Mura Masa

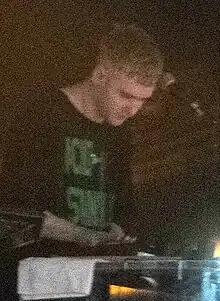
Mura Masa performing at Field Day in 2017

Alexander George Edward Crossan (born 5 April 1996), better known by his stage name Mura Masa, is a Guernsey-born electronic record producer and songwriter. Crossan is best known for his 2016 song "Lovesick" (featuring ASAP Rocky), which peaked at number 59 on the UK singles chart. He produced English singer PinkPantheress' 2022 single "Boy's a Liar", which peaked at number two on the chart, while its remix with American rapper Ice Spice peaked at number three on the US "Billboard" Hot 100.